Espinoza v. Montana Department of Revenue

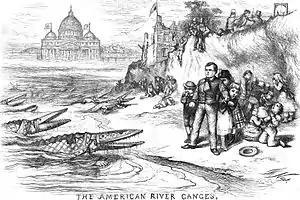
Alito's concurrent discussed the history of the Blaine amendments, including mention of the 1871 political cartoon by Thomas Nast "The American River Ganges".

Justice Alito also concurred. Alito cited the Court's earlier decision in "Ramos v. Louisiana", in which judgement was partially based on the motivation of outdated Jim Crow laws in the nature of jury verdicts. Alito wrote that the no-aid provision in Montana's constitution must be considered the same way: "Montana's no-aid provision was modeled on the failed Blaine Amendment to the Constitution, which was prompted by virulent prejudice against Catholic immigrants. Montana's claim that the provision merely reflects a state interest in preserving public schools ignores that the public-school (or common-school) movement at the time was itself anti-Catholic. It is also not clear that the anti-Catholic animus was scrubbed from the no-aid provision when it was re-adopted at Montana's constitutional convention in 1972."